Leo Tolstoy

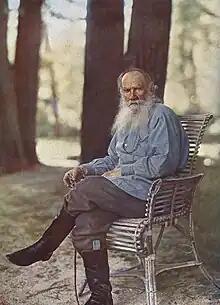

After reading Schopenhauer's "The World as Will and Representation", Tolstoy gradually became converted to the ascetic morality upheld in that work as the proper spiritual path for the upper classes. In 1869 he writes: "Do you know what this summer has meant for me? Constant raptures over Schopenhauer and a whole series of spiritual delights which I've never experienced before...no student has ever studied so much on his course, and learned so much, as I have this summer."